RBU-6000

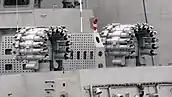
Indian corvette "Kadmatt" with two RBU-6000 launchers

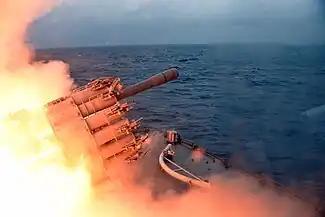
Indian Navy destroyer firing an RBU rocket.

The RBU-6000 Smerch-2 (Реактивно-Бомбовая Установка, "Reaktivno-Bombovaja Ustanovka"; rocket-bomb installation & Смерч; waterspout) is a 213 mm caliber Soviet anti-submarine rocket launcher. The system entered service in 1960–1961 and is fitted to a wide range of Russian surface vessels. It consists of a horseshoe-shaped arrangement of twelve launch barrels, that are remotely directed by the Burya fire control system (that can also control the shorter-ranged RBU-1000). It fires RGB-60 rockets, which carry unguided depth charges. The rockets are normally fired in salvos of 1, 2, 4, 8 or 12 rounds. Reloading is automatic, with individual rounds being fed into the launcher by the 60UP loading system from a below-deck magazine. Typical magazine capacity is either 72 or 96 rounds per launcher. It can also be used for shore bombardment.